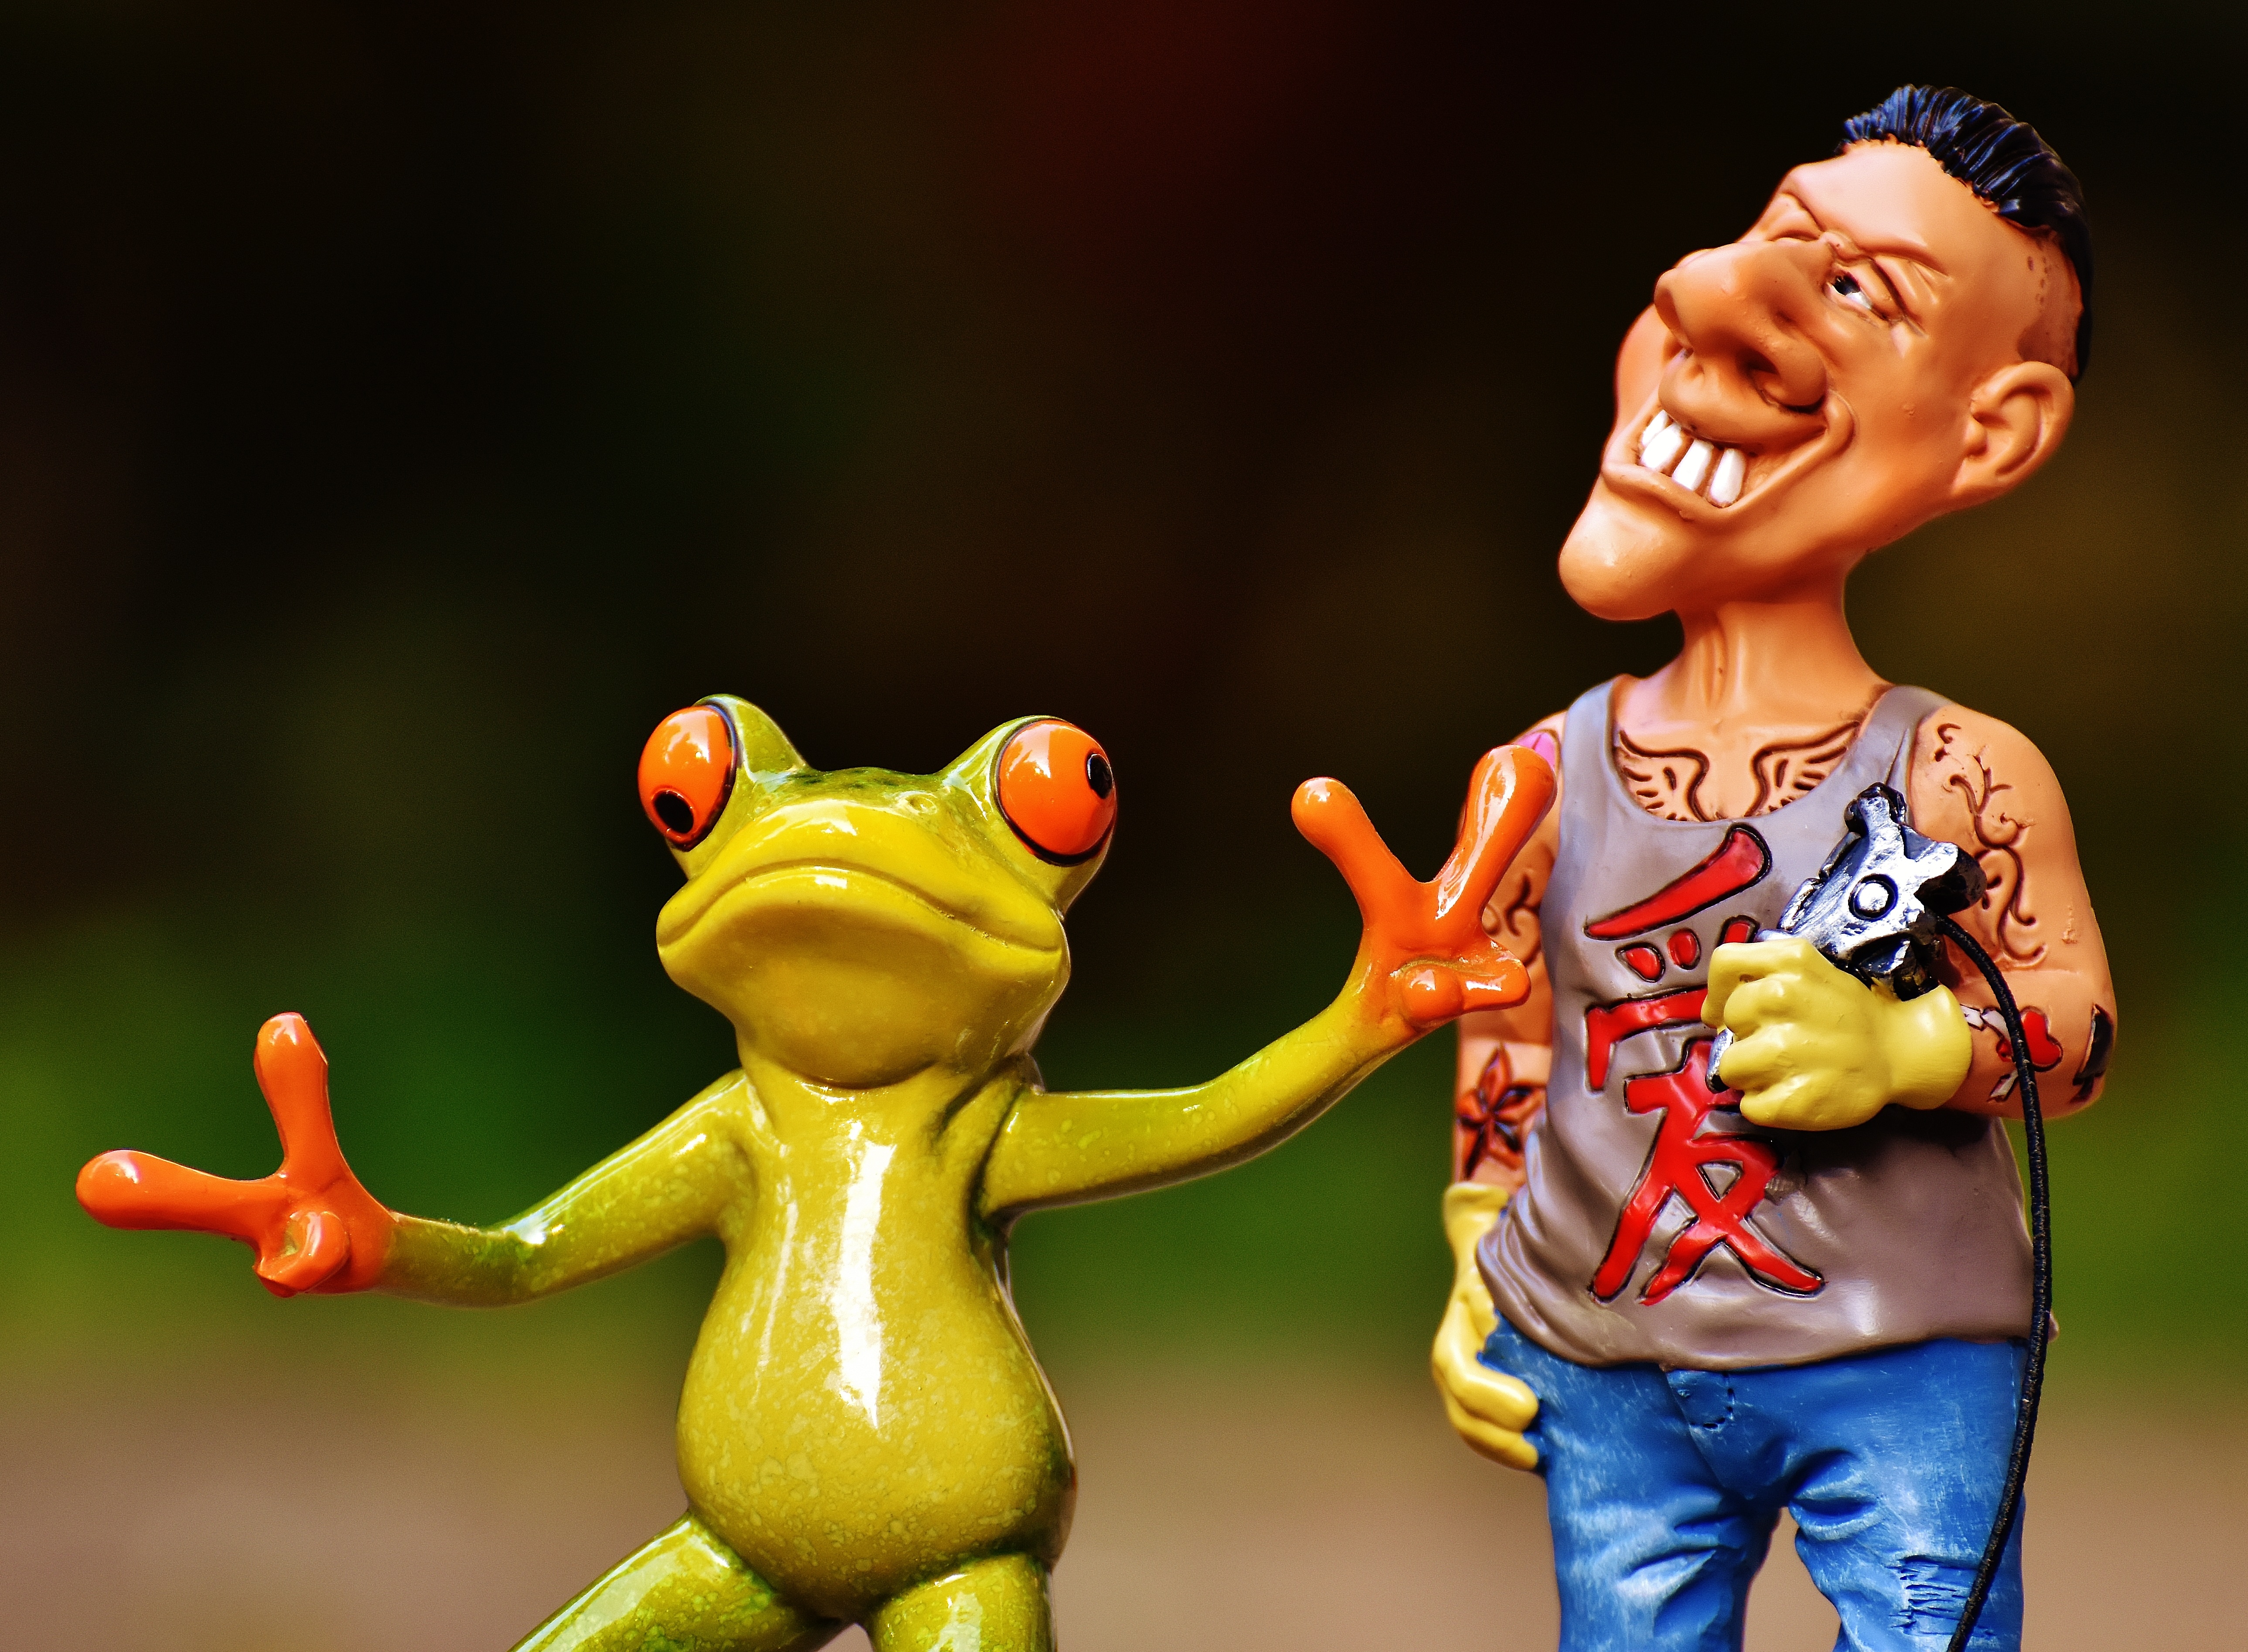
man, play, decoration, tattoo, frog, amphibian, toy, deco, customer, figurine, funny, figures, tattoo artist